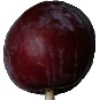
Label: Plum 1